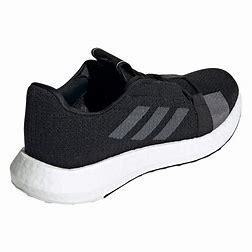
Brand: Adidas
Model: Senseboost Go